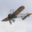
Label: airplane